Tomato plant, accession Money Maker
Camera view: tilt-top (135 deg); turntable rotation: 240 degrees
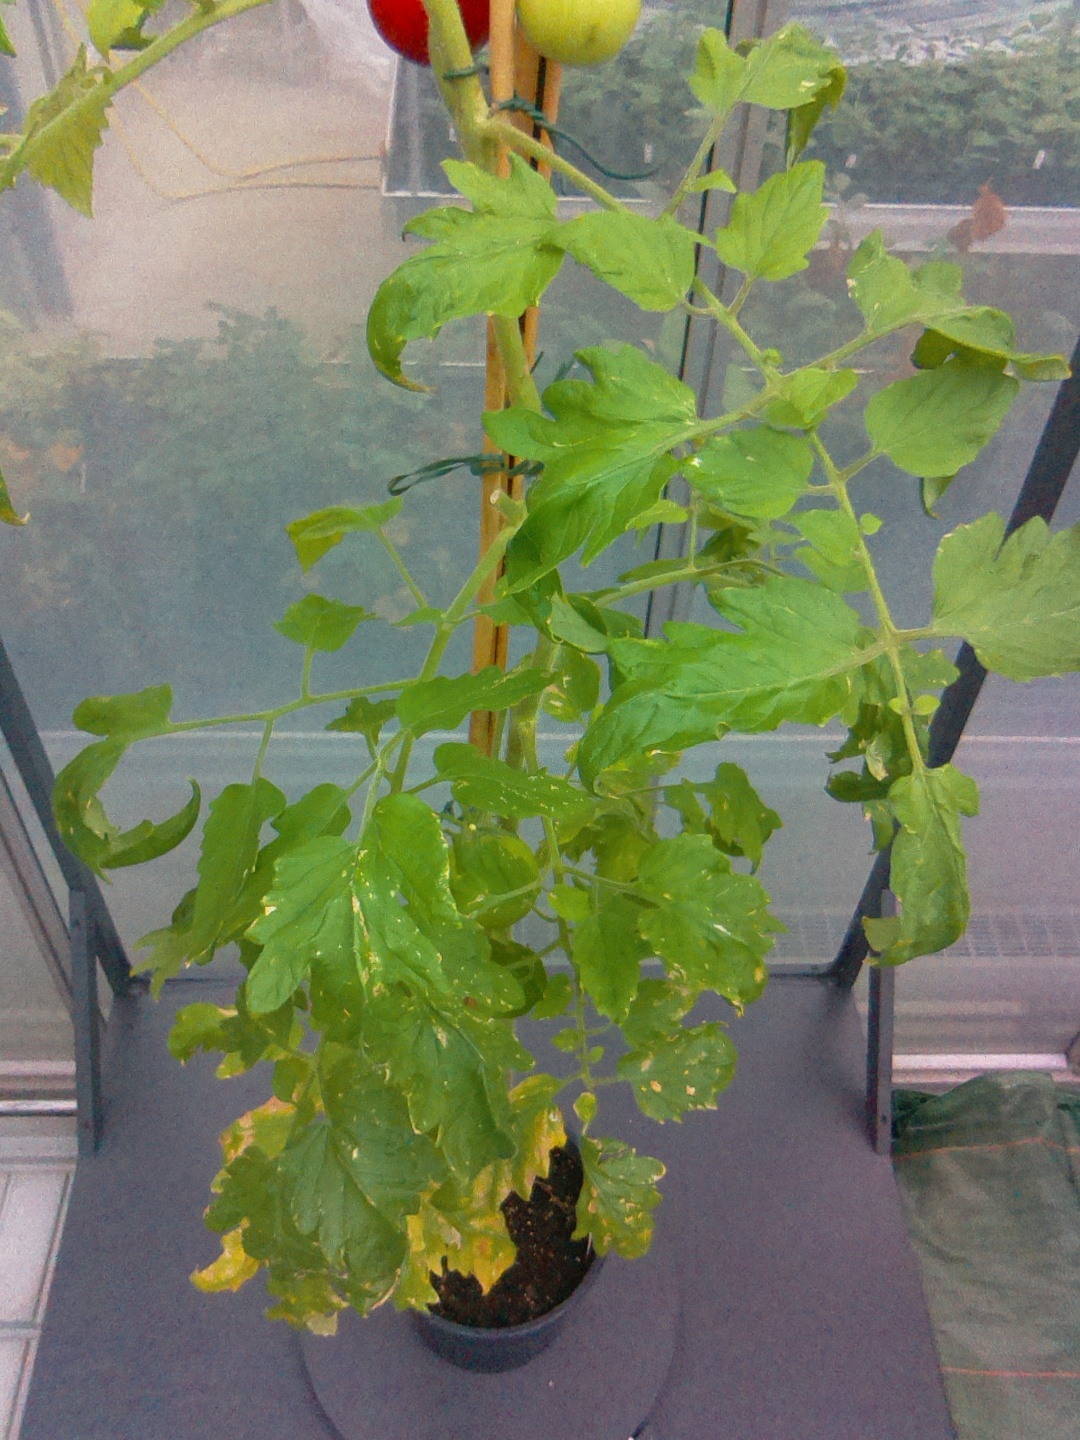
BBCH growth stage 85: 50%-60% of fruits show typical fully ripe color